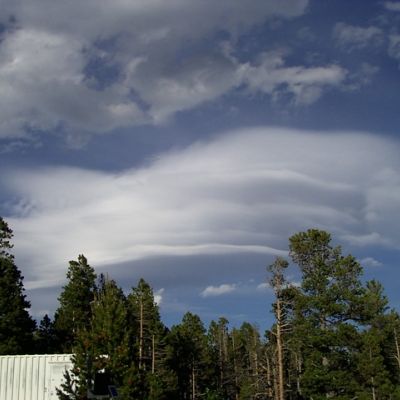
Cloud type: Altocumulus (Ac)